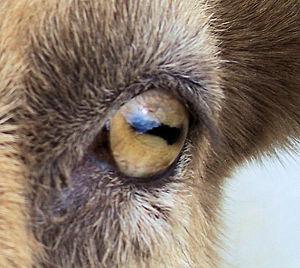
L'œil est l'organe de la vision, sens qui permet à un être vivant de capter la lumière pour ensuite l'analyser et interagir avec son environnement.
Dans l'œil, la pupille est le trou situé au milieu de l'iris.